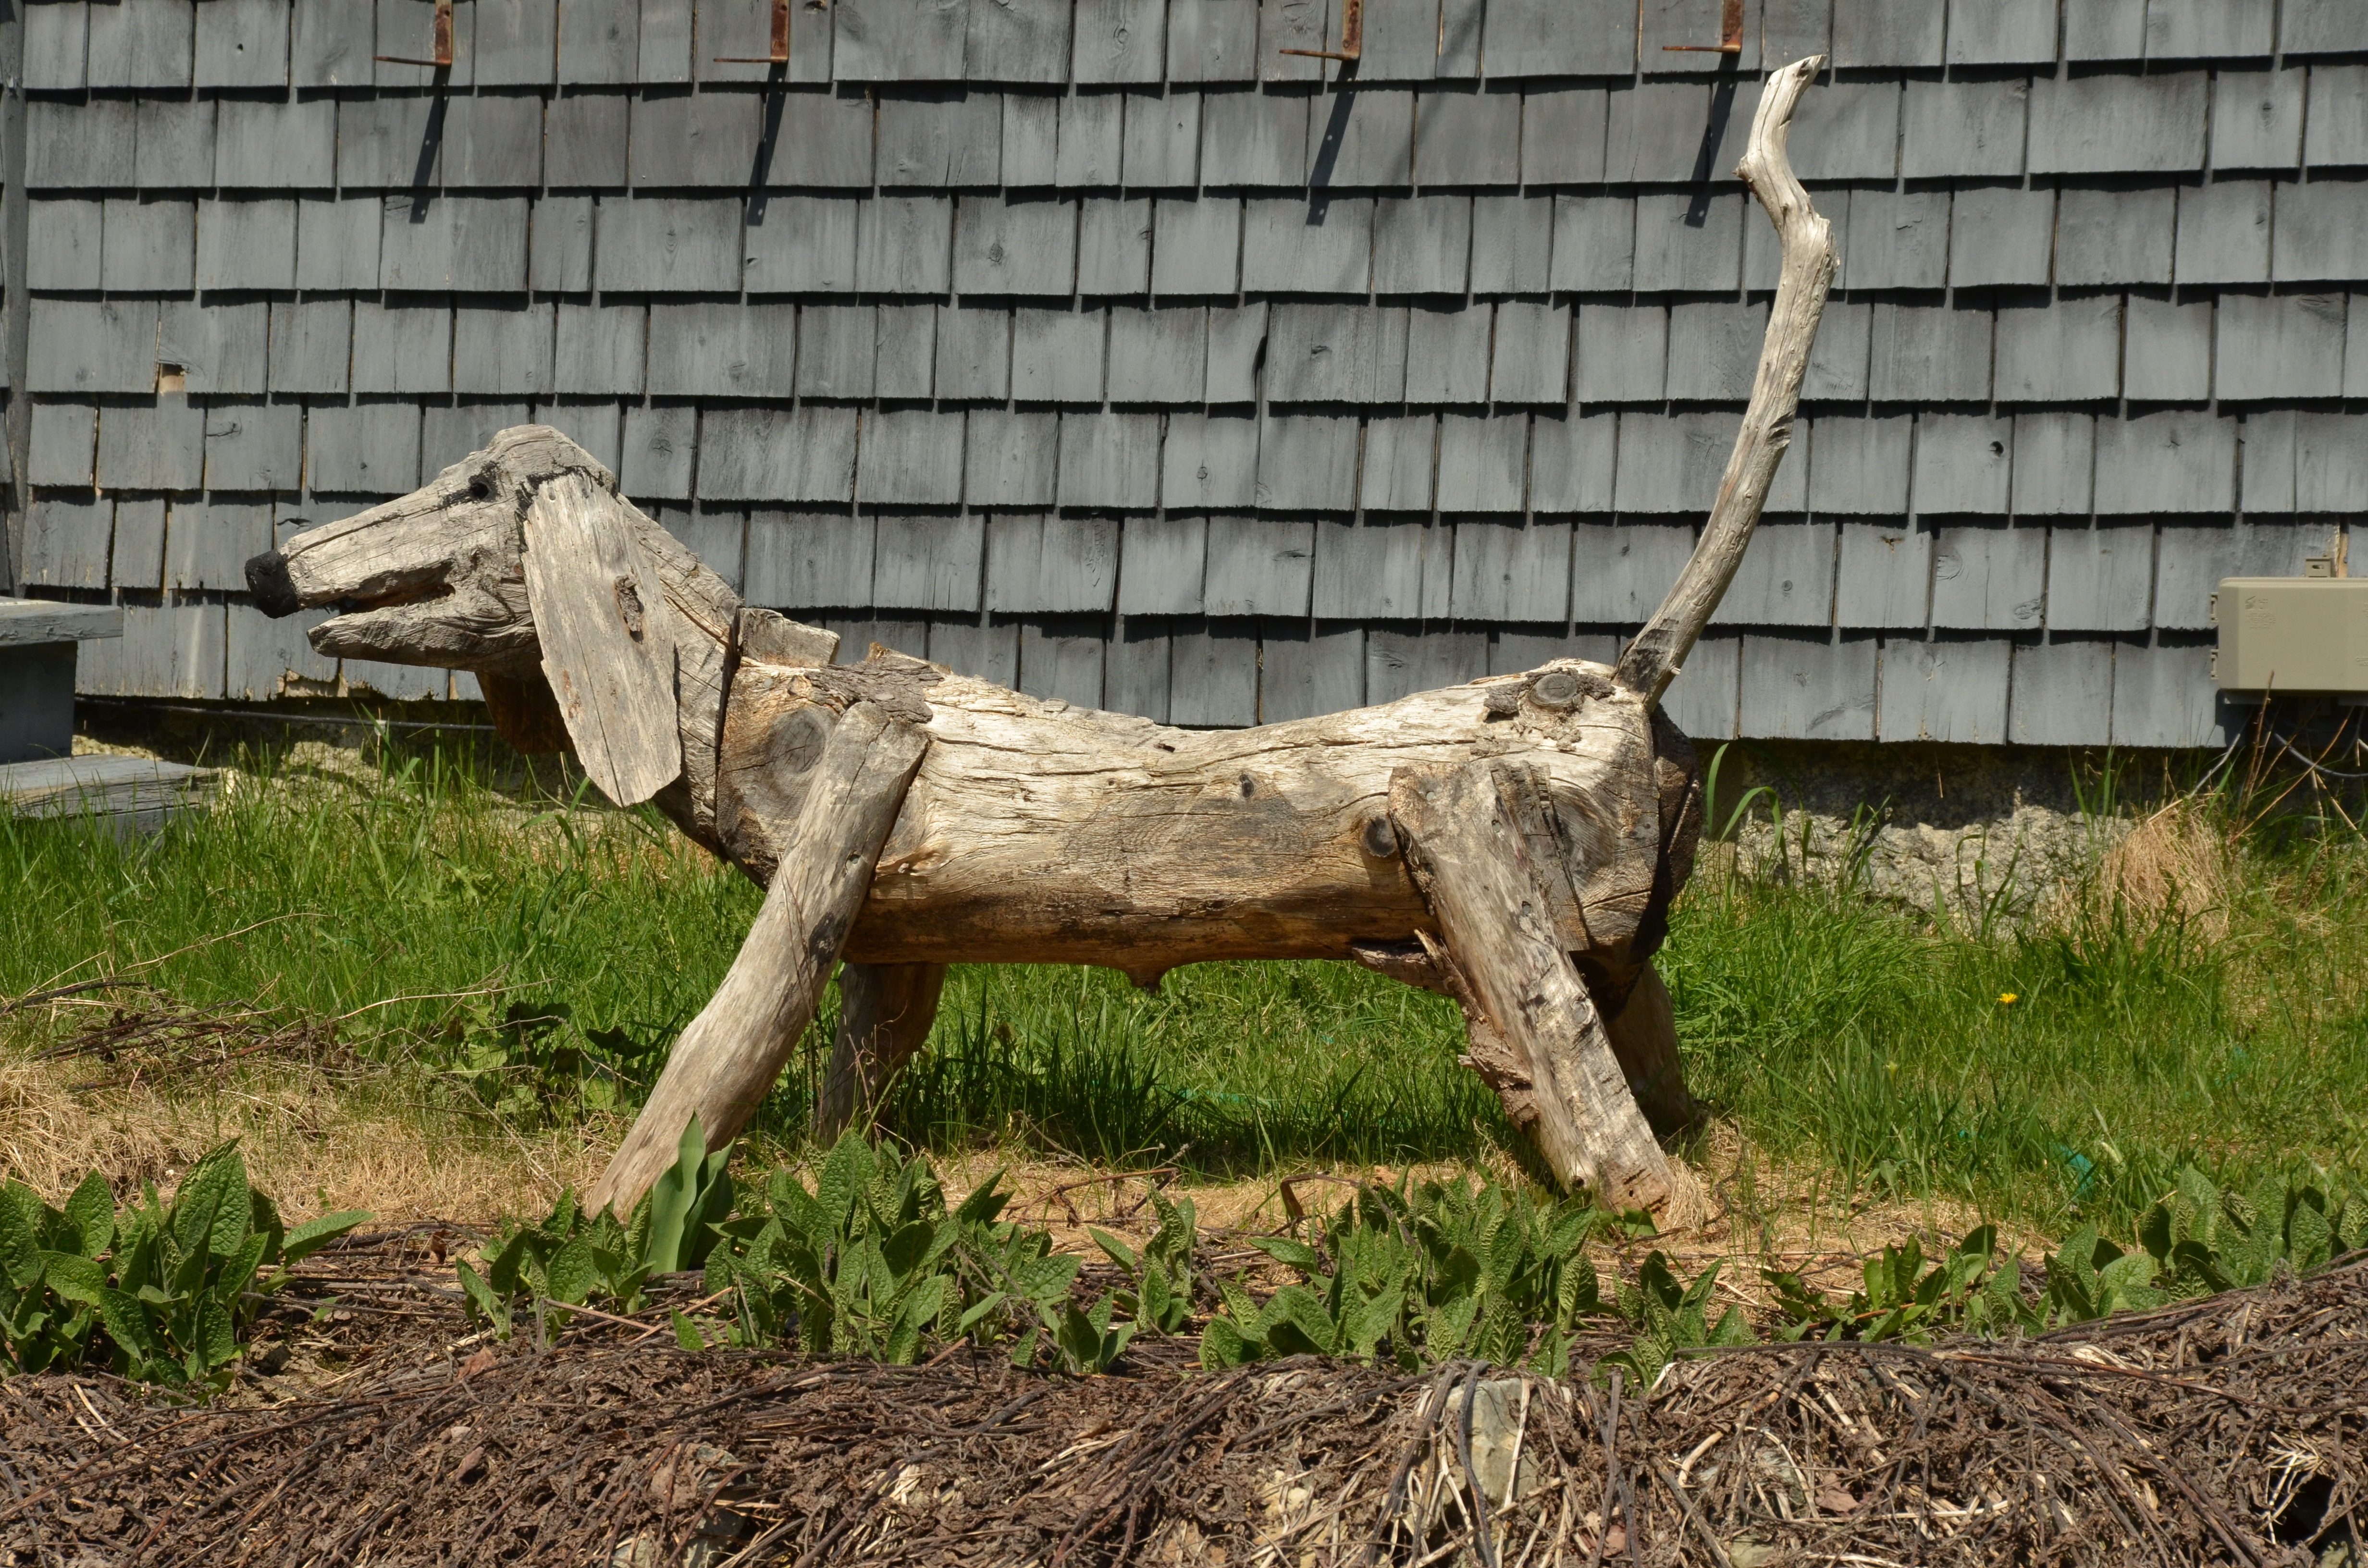
wood, dog, goat, mammal, sculpture, goats, art, image, dog like mammal